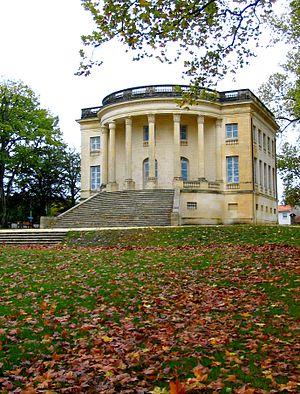
La Maison-Blanche est la résidence officielle et le bureau du président des États-Unis. Elle se situe au 1600, Pennsylvania Avenue NW à Washington D.C. Le bâtiment en grès d'Aquia Creek et peint en blanc, construit entre 1792 et 1800, s'inspire du style georgien. Il est le lieu de résidence, de travail et de réception de tous les présidents américains depuis John Adams, deuxième président des États-Unis, qui y entre en 1800.
Une folie est une maison de villégiature ou de réception construite à partir du XIVᵉ siècle et principalement au XIXᵉ siècle par l'aristocratie ou la bourgeoisie aisée en périphérie des villes. Initialement isolées dans la campagne, les folies furent rejointes ultérieurement par l'urbanisation extensive. Elles ont précédé les résidences de week-end bourgeoises et les villas de vacances. Les folies connurent une diffusion d'autant plus grande que l'attrait romantique des bords de mer et de la montagne se combinait avec les possibilités nouvelles de transport du XIXᵉ siècle.
Cet article recense les monuments historiques de l'arrondissement de Bordeaux, dans le département de la Gironde, en France.
L'architecture traditionnelle occitane est caractérisée par la prépondérance des toits en tuiles canal ou en tuiles romanes qui sont toutes deux héritières de l'imbrex romaine. L'usage de l'ardoise est liée à la richesse historique du sous-sol ainsi qu'au climat plus rude des Pyrénées et du Massif central. Les usages ruraux et familiaux, ainsi que les différents climats et le choix de matériaux disponibles ont participé à la diversité architecturale traditionnelle de l'Occitanie. Certains types architecturaux sont répandus dans plusieurs régions occitanes tandis que d'autres sont plus localisés. Des constructions plus récentes sont nées d'une volonté politique ou en s'inspirant de maisons traditionnelles pour construire des villas pour de riches propriétaires.
Le château Peychotte appelée également Maison carrée d'Arlac est une folie de style néoclassique située sur la commune de Mérignac en Gironde.
Jean-Baptiste Dufart est un architecte français.